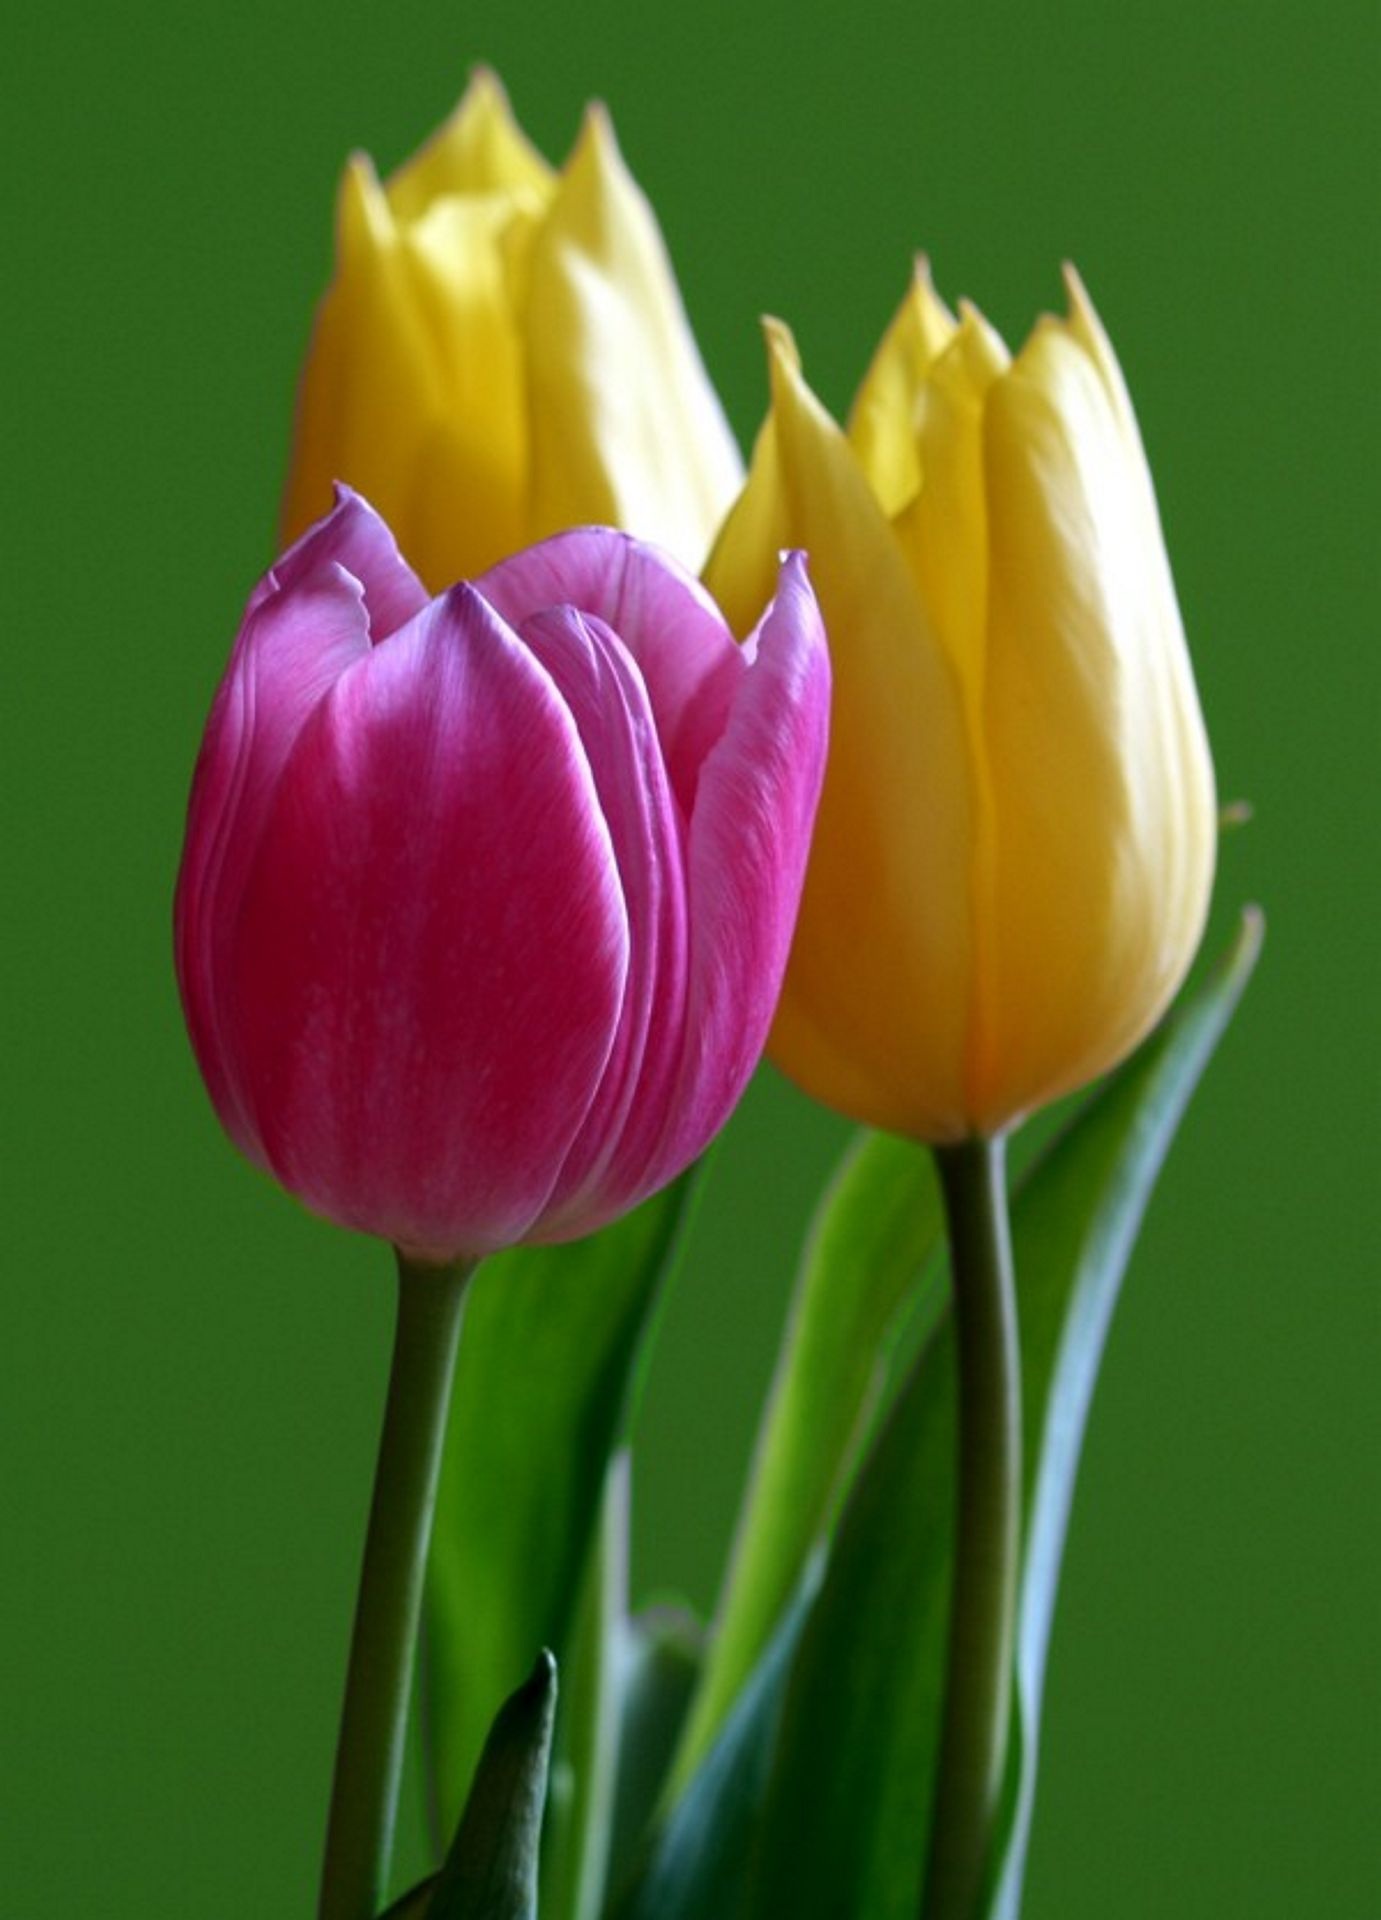
plant, flower, petal, tulip, red, yellow, flowering plant, lily family, plant stem, land plant